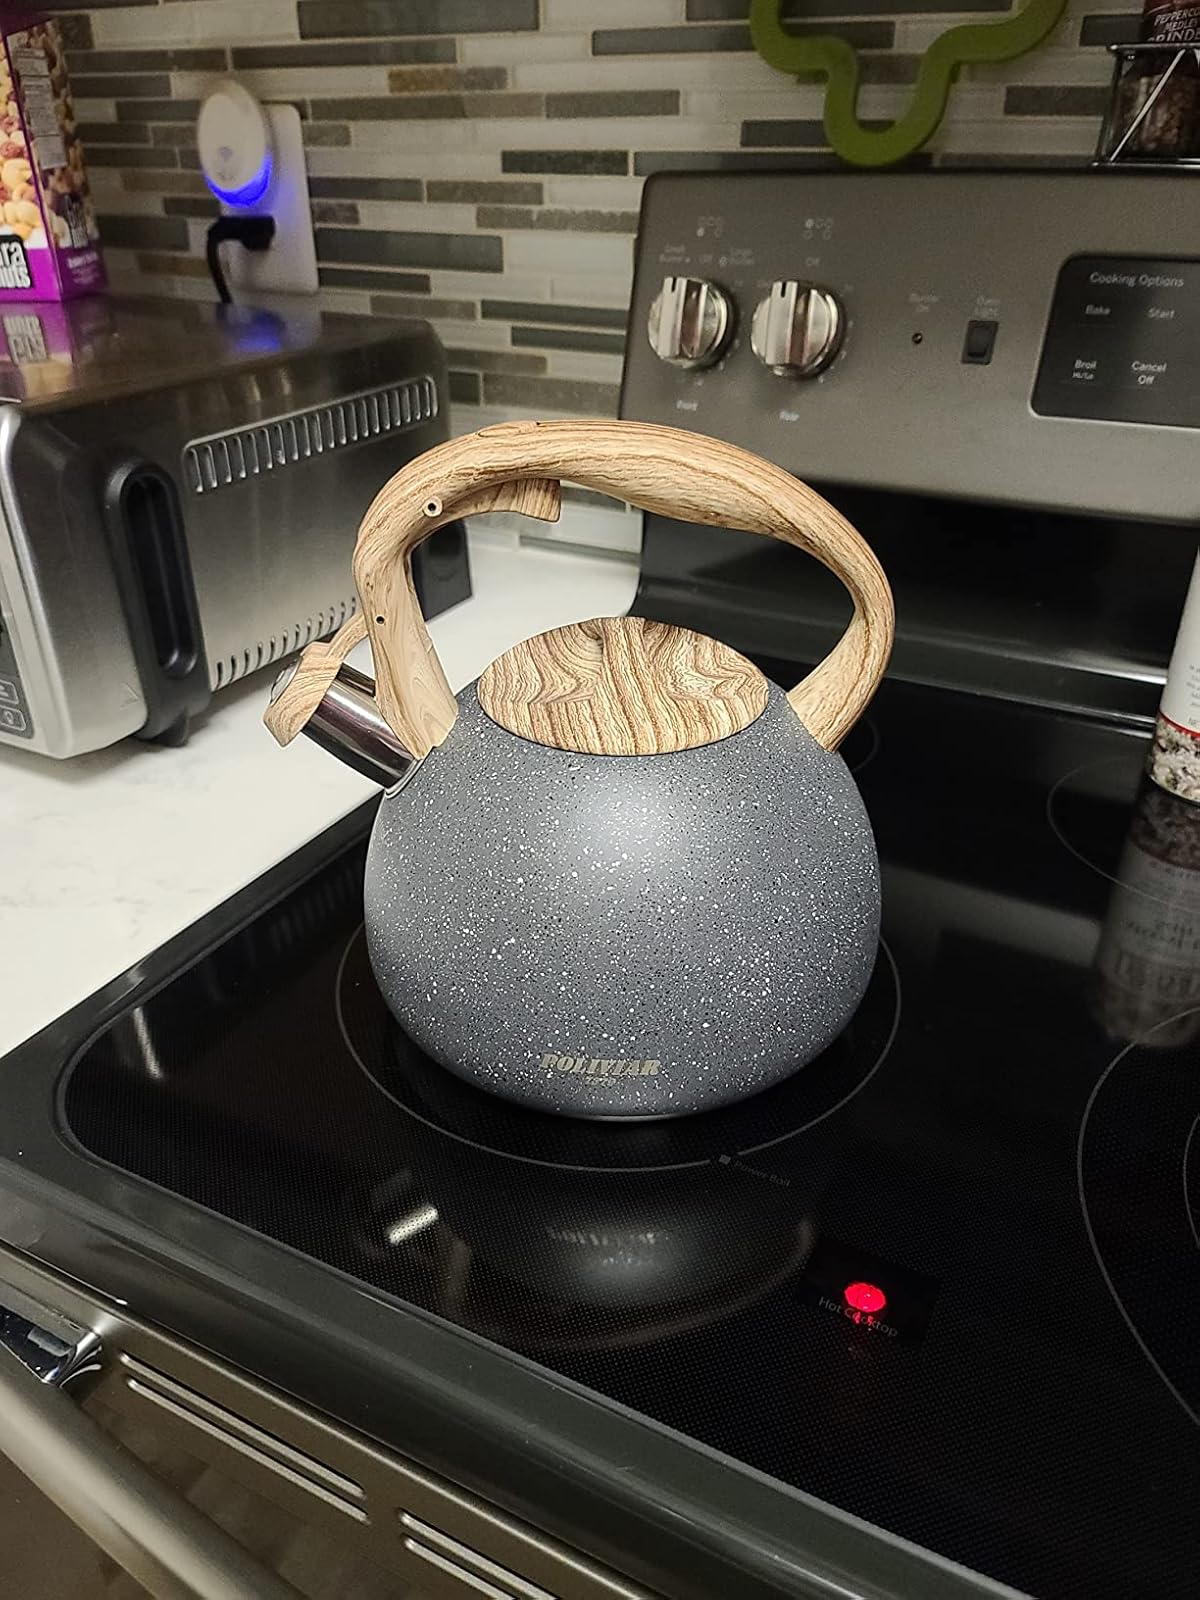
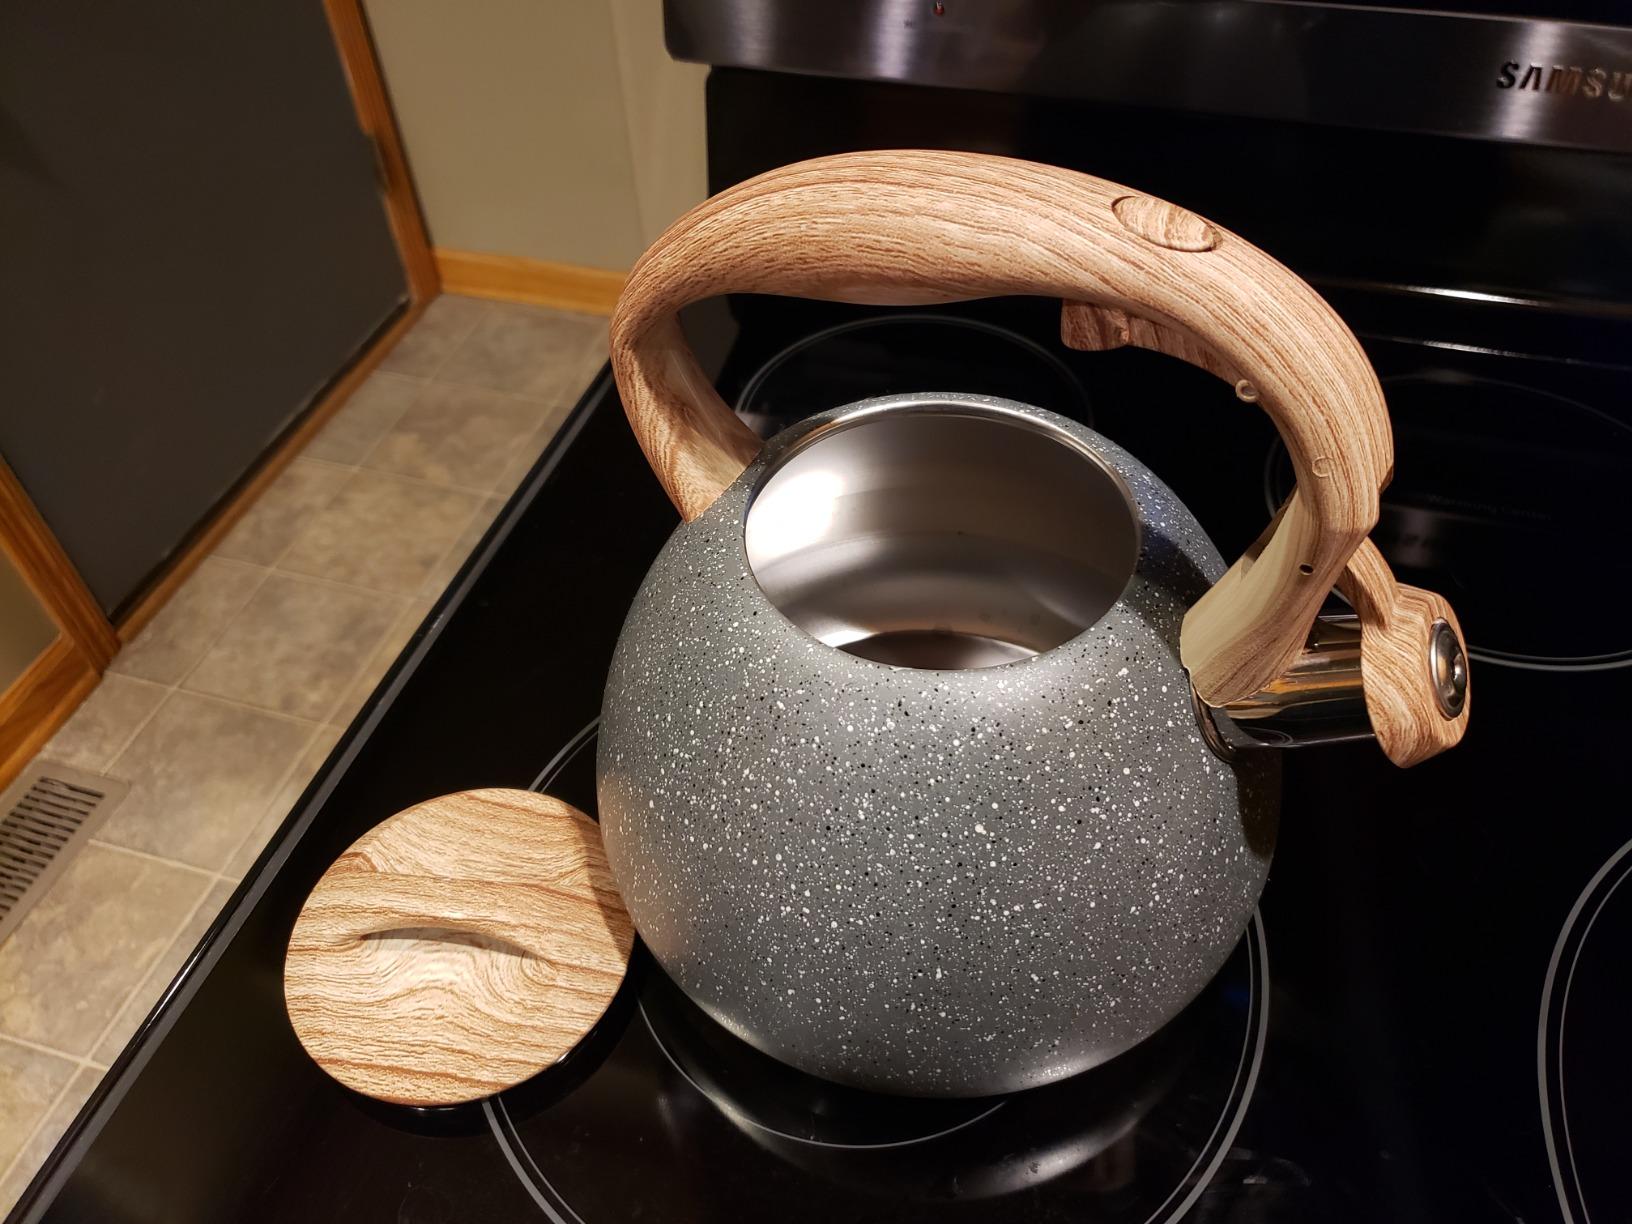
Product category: items_kettle
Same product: yes